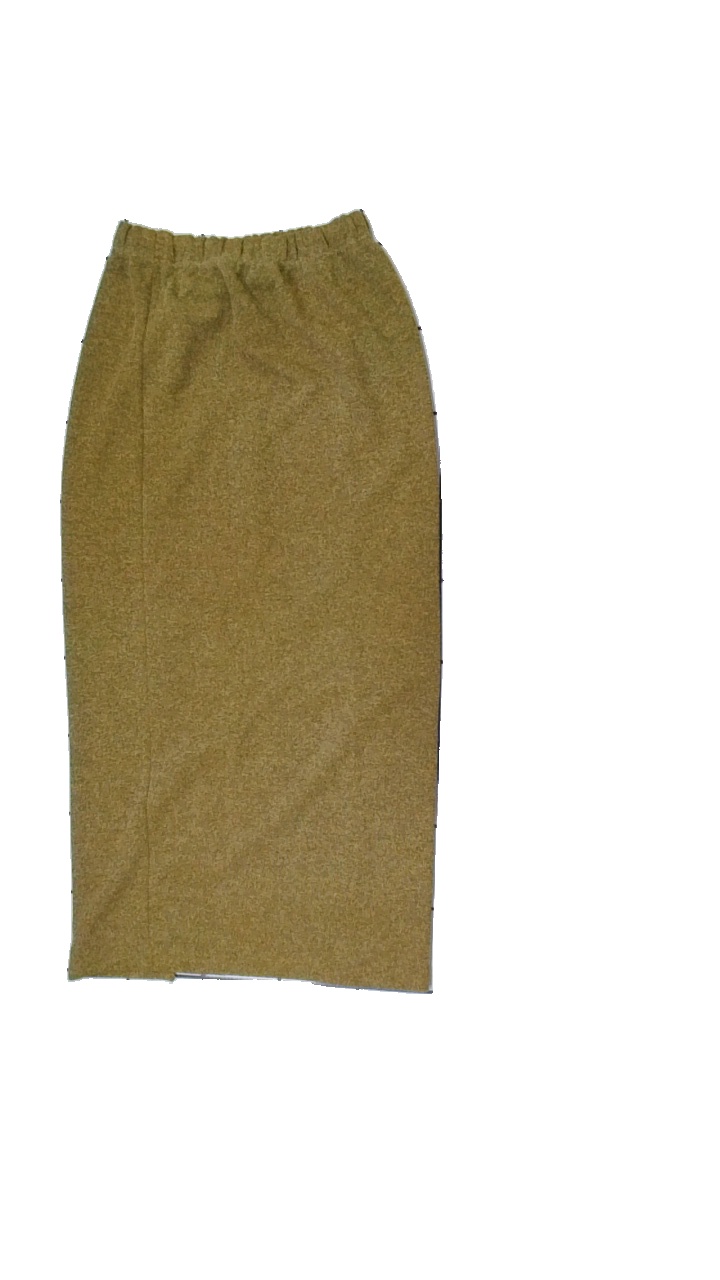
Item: Skirt (Ladies)
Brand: B-young
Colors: Brown, Yellow
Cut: Regular
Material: unknown
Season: All
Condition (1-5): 5
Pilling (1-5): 5
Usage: Reuse
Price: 50-100